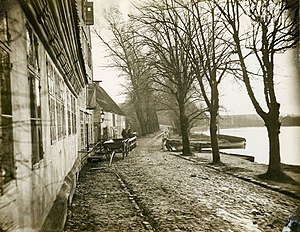
Vester Allé
Aarhus Mølle ved Vester Allé omkring 1860
Aarhus Mølle ved Vester Allé omkring 1860. Til ses Mølledammen. Fotograf Andreas Fritz, Aarhus Stadsarkivs Samling
Vester Allé i Aarhus går fra Rådhuspladsen til Vesterbro Torv. Den var oprindeligt en del af det man kaldte "Vejen bag om byen", og den del af ”Vejen bag om byen”, som længst bevarede sin landlige idyl. Den var stykket fra Frederiksport til Aarhus Mølle – Vester Allé.